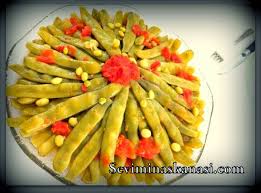
Yemek: taze_fasulye